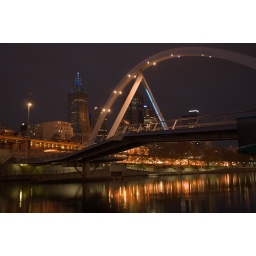
Standing under the Southgate bridge in the middle of the Yarra river in Melbourne looking towards Flinders Station. Two exposures blended.